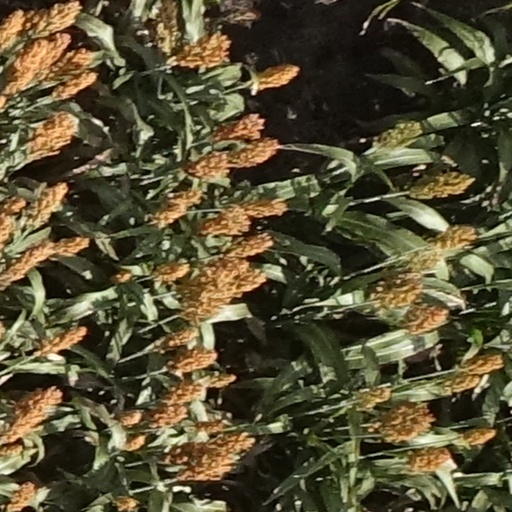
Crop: sorghum